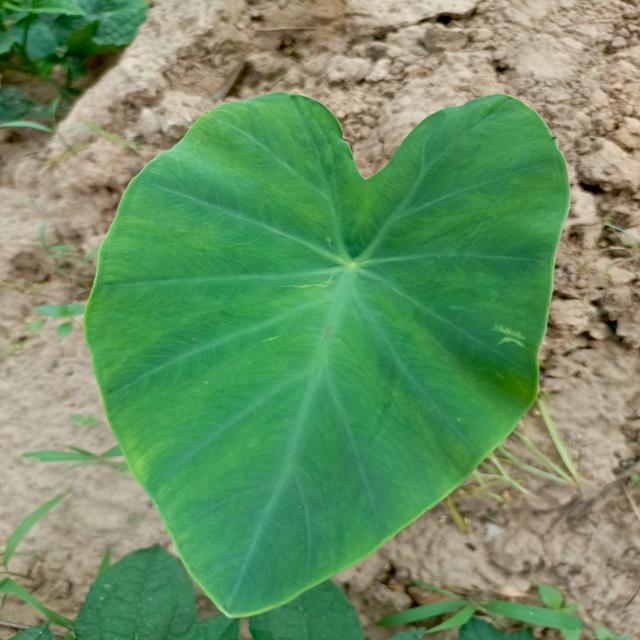
Label: Healthy